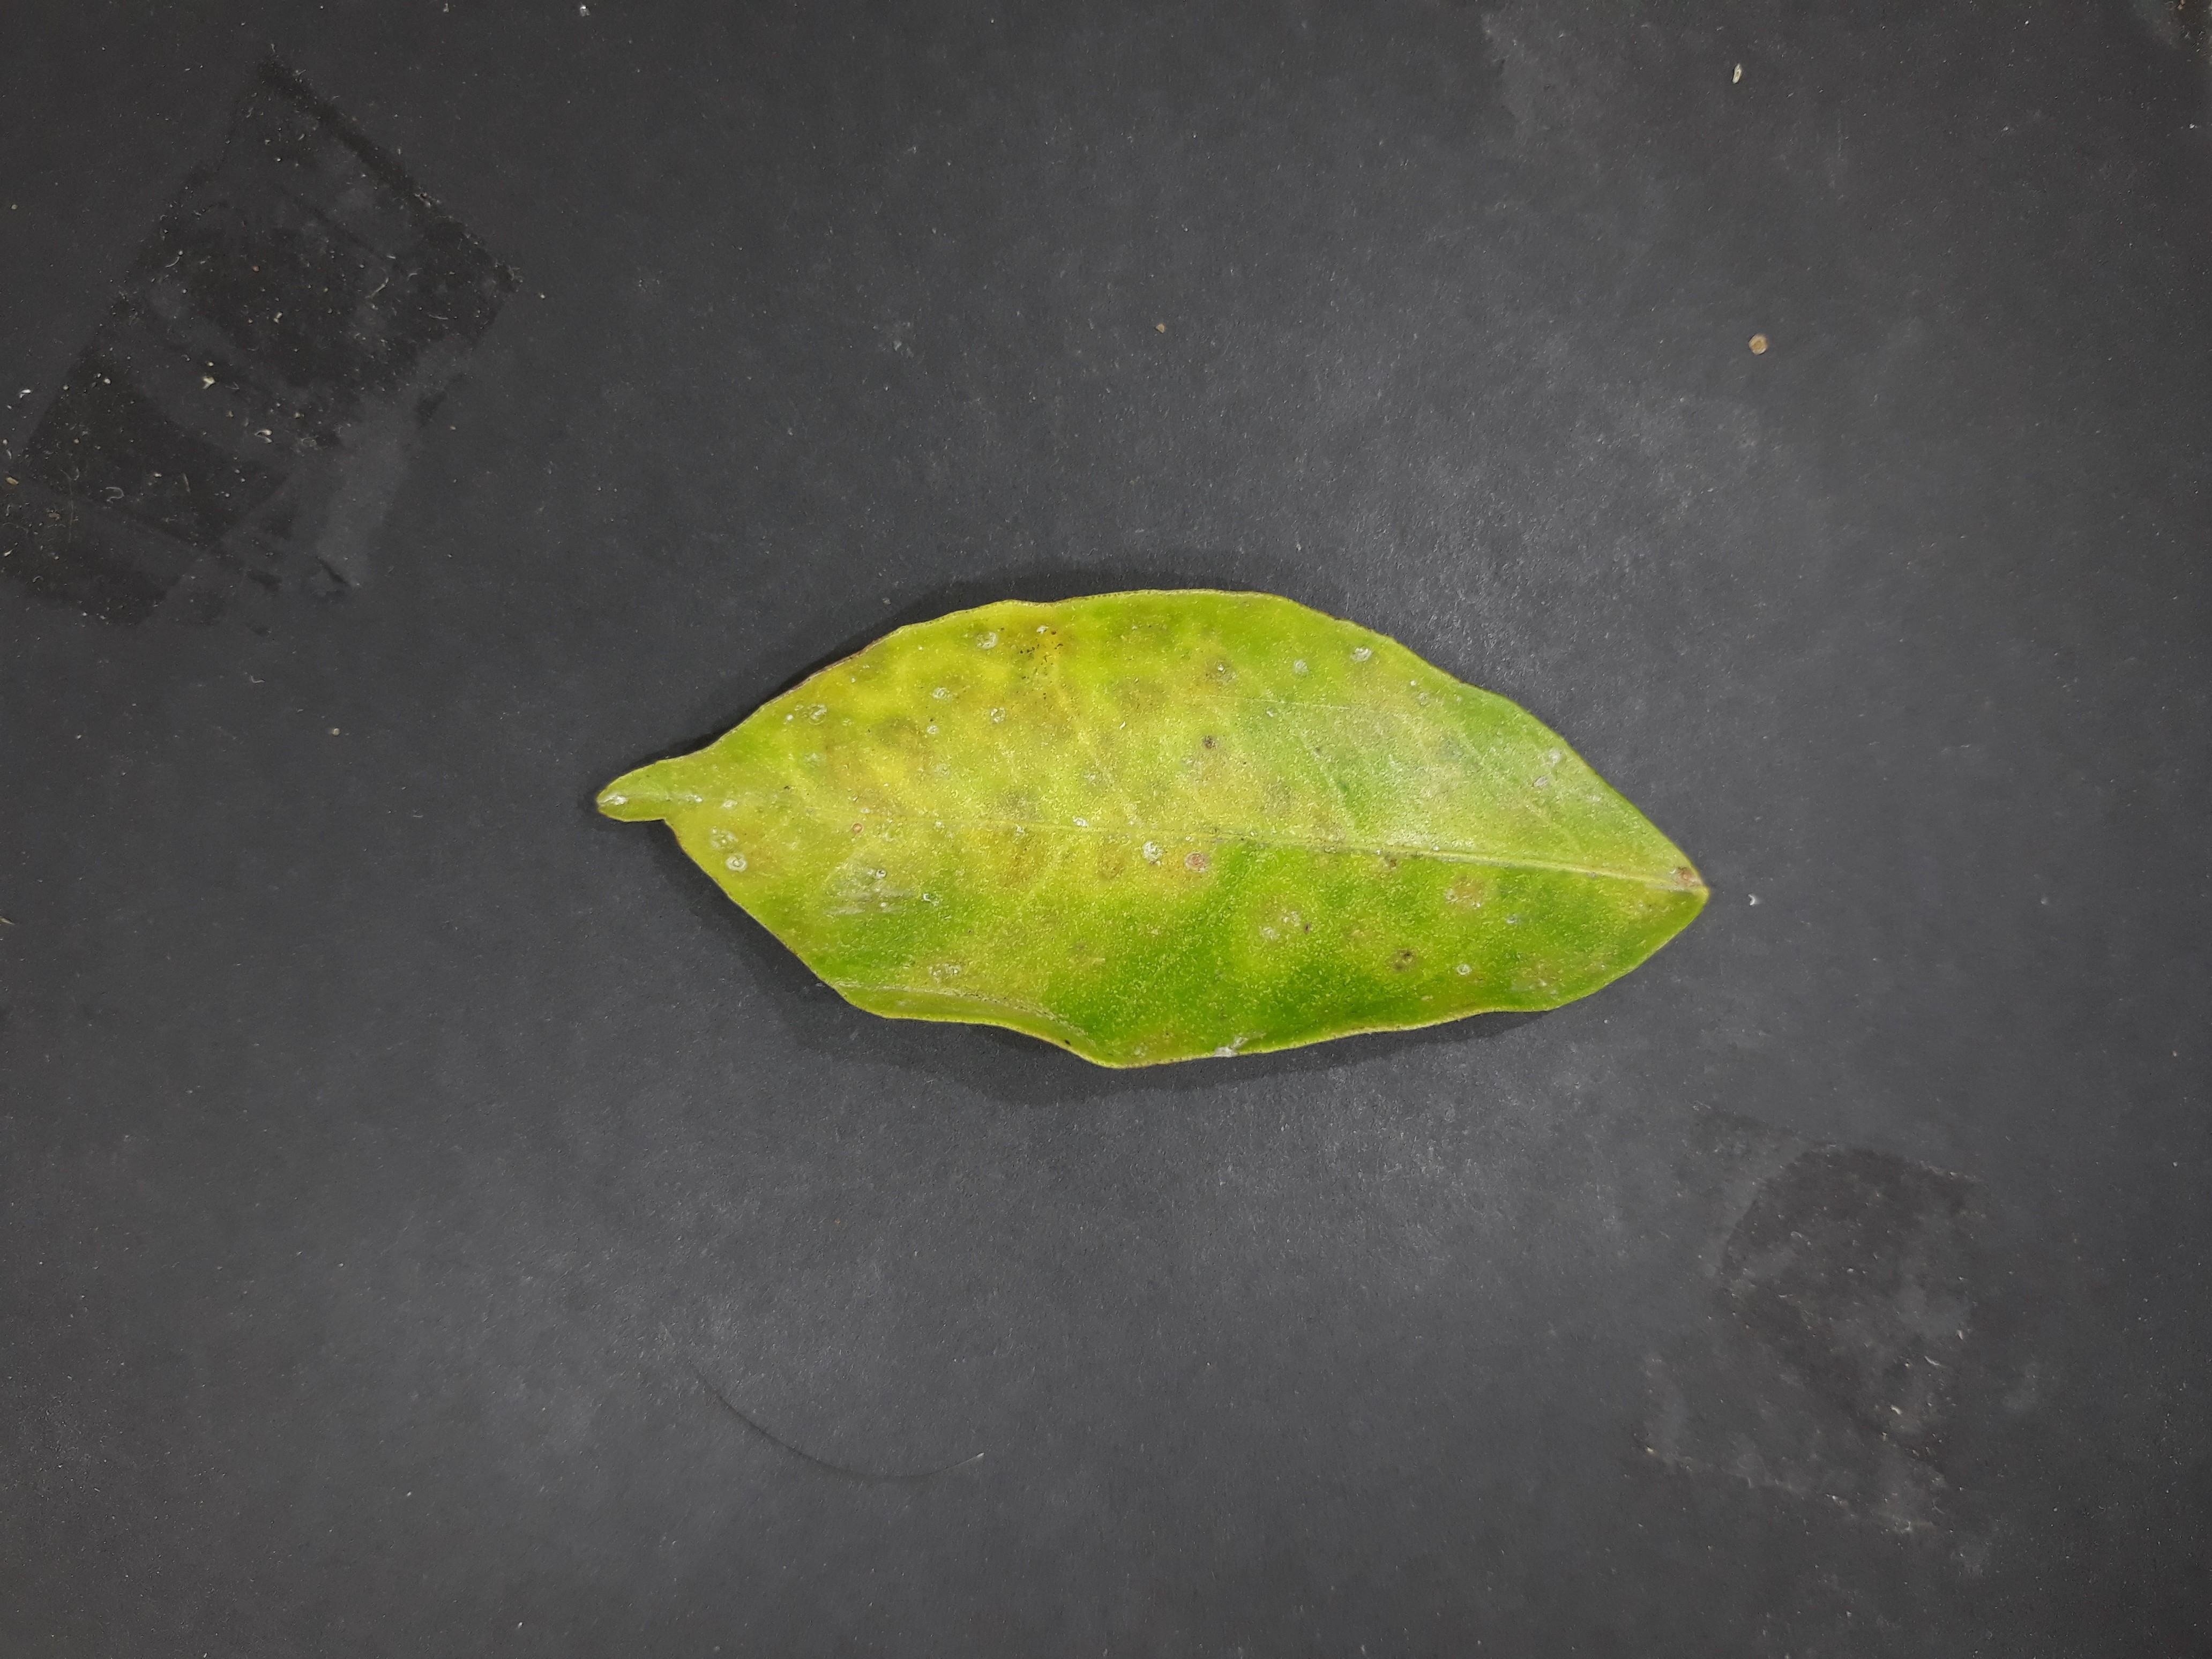
Label: Red_scale_sequelae